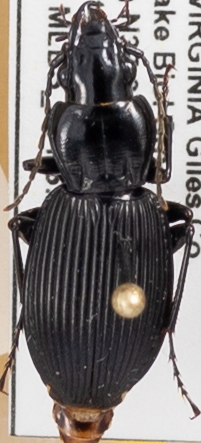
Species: Pterostichus lachrymosus
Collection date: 2021-09-07 04:00:00
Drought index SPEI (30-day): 1.13
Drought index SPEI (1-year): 0.24
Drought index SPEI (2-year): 1.69